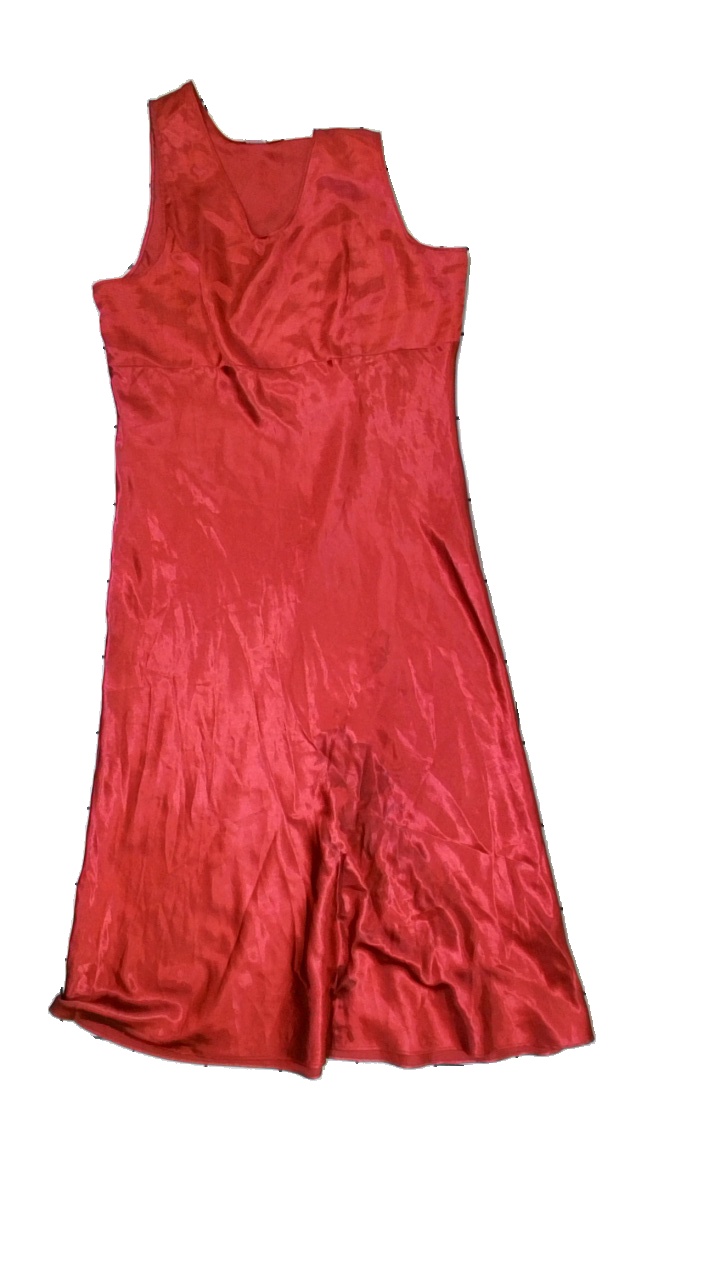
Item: Dress (Ladies)
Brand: Kappahl
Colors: Red
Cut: Regular, C-collar
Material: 100% polyester
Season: All
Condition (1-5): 2
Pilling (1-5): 4
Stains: Major
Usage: Export
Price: <50